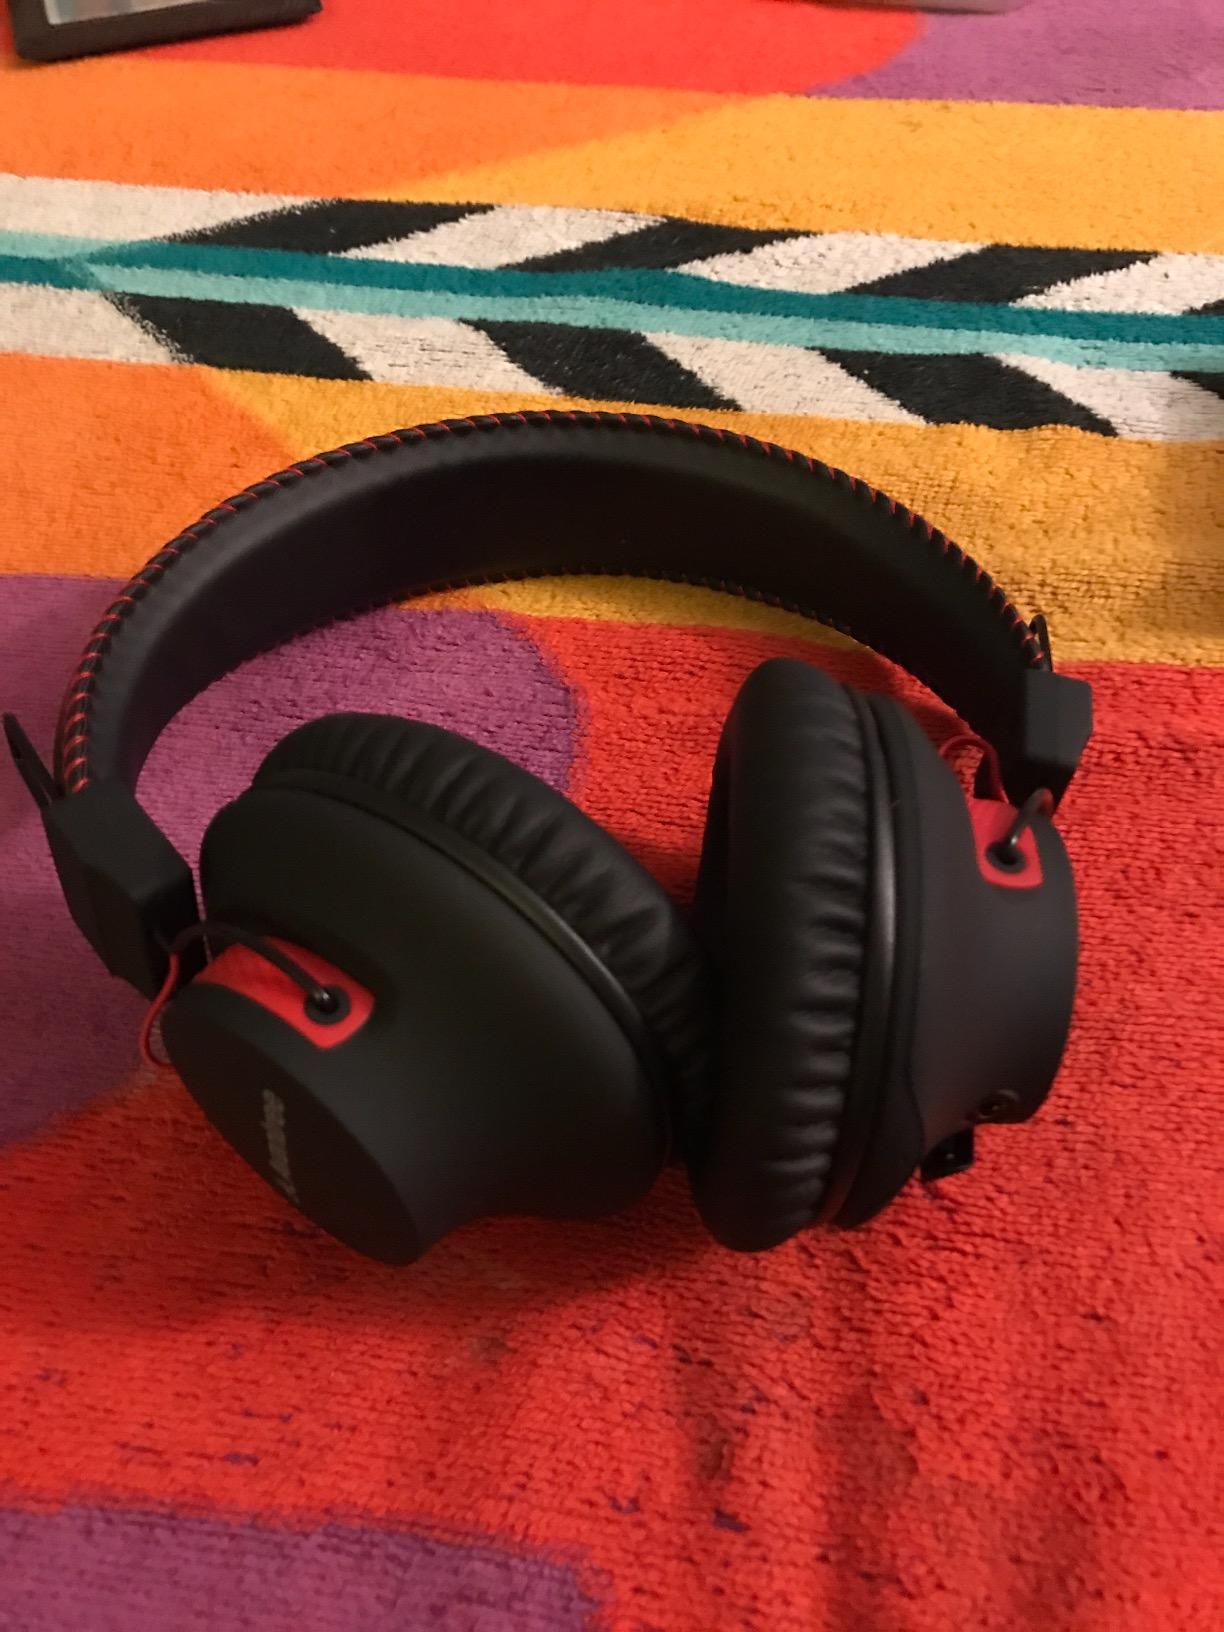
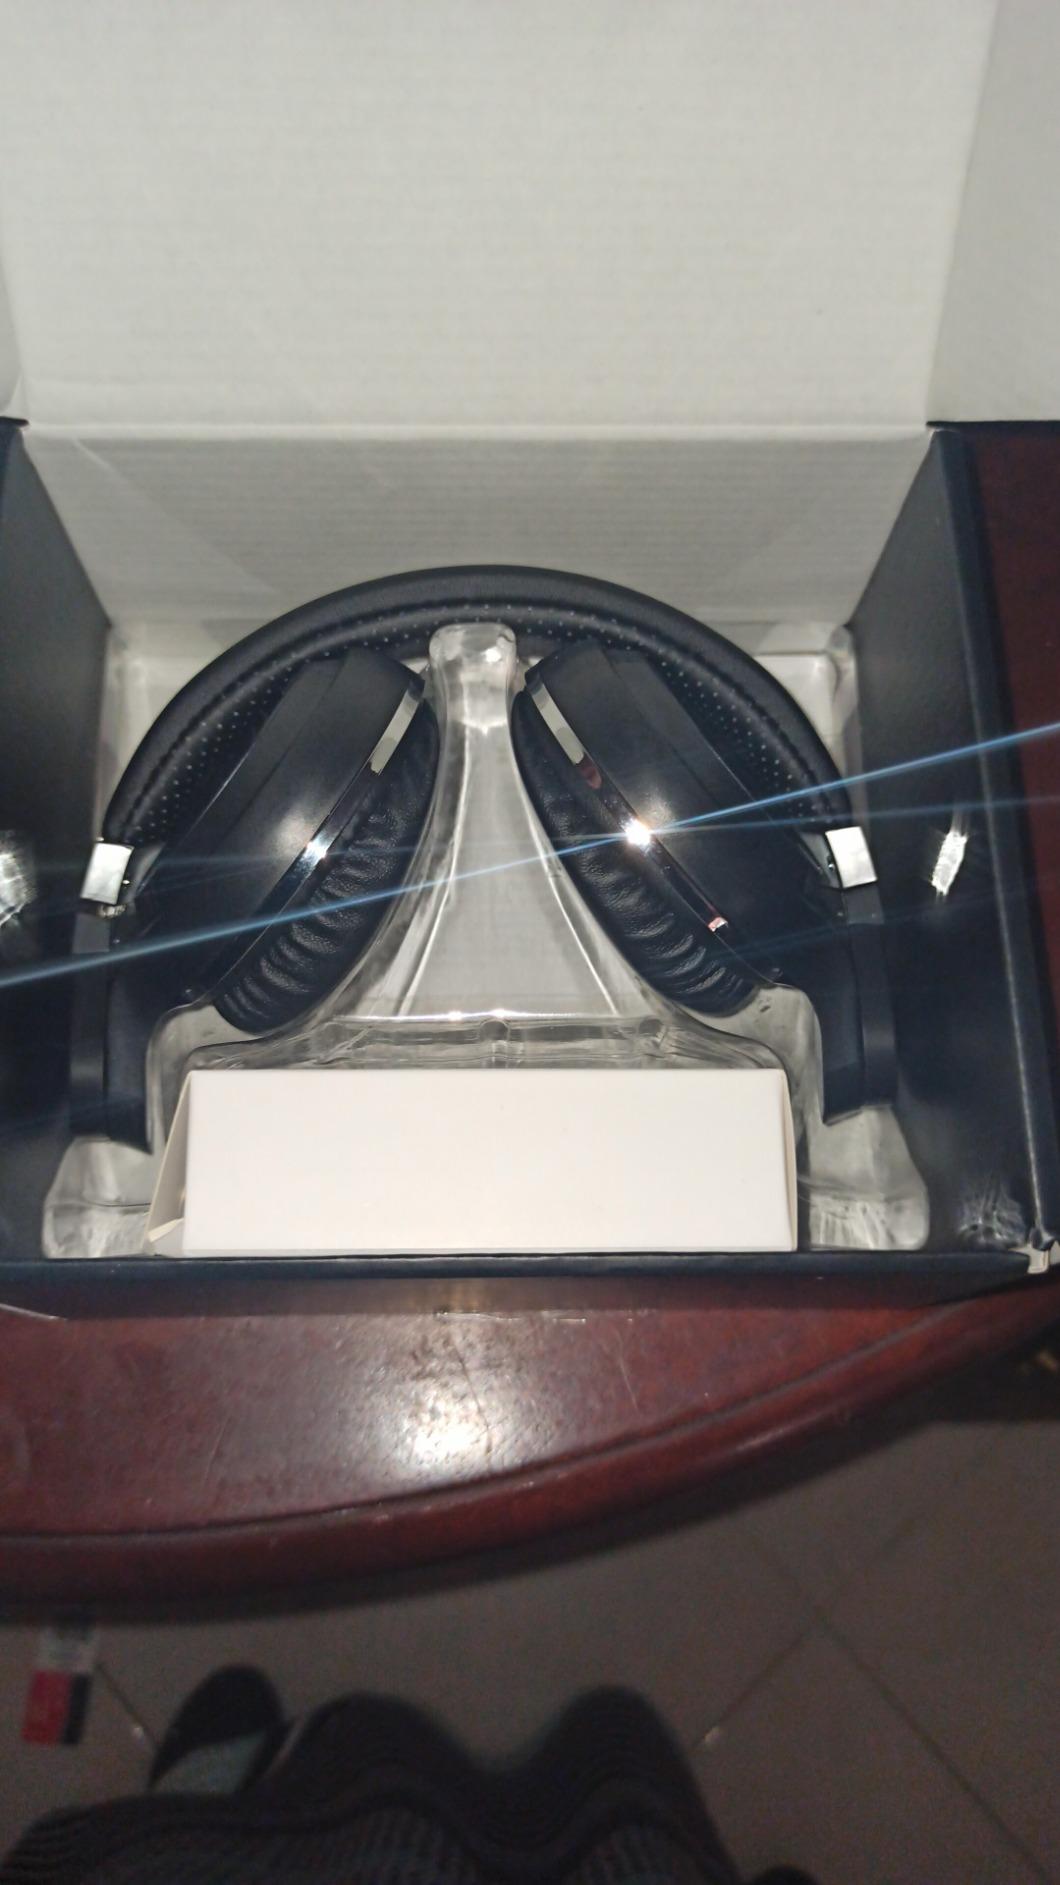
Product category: headphones
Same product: no